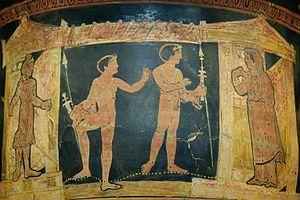
Oreste et Pylade en Tauride. Détail d'un cratère campanien à figures rouges, v. 330–320 av. J.-C. Provenance
Dans la mythologie grecque, Pylade est fils de Strophios et d'Anaxibie. Il est donc le cousin d'Oreste.